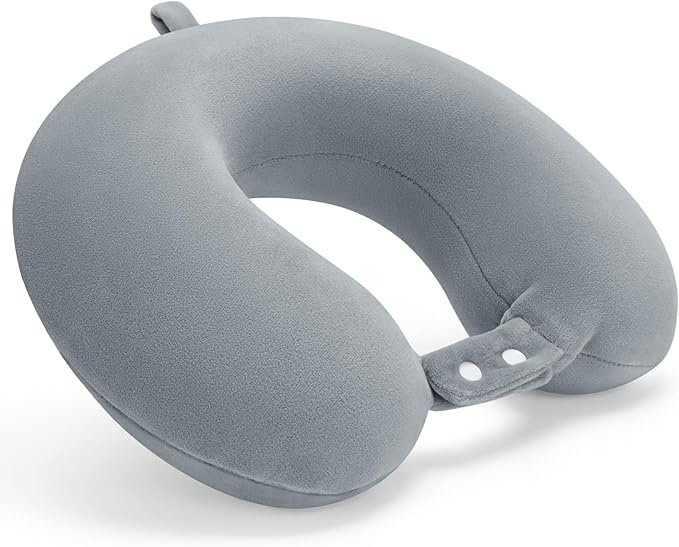
Travel Neck Pillow Airplane, Soft Memory Foam Support Head Neck Chin, with Removale Cover and Adjustable Snap Button, Comfortable Sleeping in Plane Car Train Traveling Office, Light Grey
About This Ergonomic Design for Perfect Support: Our travel neck pillow is designed to fit naturally around your neck and back; it provides 360° support to help keep your neck and head upright, relieving pressure and reducing discomfort while traveling. A better sleeping companion for you while traveling. Upgraded Memory Foam & Washable Cover: urnexttour travel pillow is made of upgraded could-like soft memory foam filler with 5s rebound technology. This flight pillow comes with a cozy cover that has a soft and smooth hand feeling and is not easy to cause deformation, with no pilling. The pillowcase has an invisible zipper for easy removal and washing. You will always get a fresh and clean pillow on your trip. Space Saving & PortableTravel Pillow: Weighing only 0.66 lbs per unit, it is lightweight and easy to carry. With its snap button, this travel pillow can secure it to your carry-on luggage without taking up extra space. It has a hook design to hang anywhere. 4 Snap Buttons Adjustable for Neck & Head & Chin Support: By adjusting the tightness of the buttons, the way of wearing the neck travel pillow can be adjusted to achieve the support of the neck, head and chin. It can be used by people with different neck sizes. A Great Gift Also Perfect Travelling Partner: There's nothing better than to have a good sleep on a long trip. This pillow can provide extra support to protect the neck from pain when you are sitting in the seat on a plane, car, train, or bus. It's also a good idea for home and office when you are watching TV or reading at home, and it helps you fall asleep easier when you take a break after work. You can purchase for your kids, relatives, friends, colleagues, and parents. Perfect as a gift. Overview Brand : urnexttour Special Feature : Travel, Vacuums Color : Light Grey (Without Storage Bag) Size : Adult (11.8"x11.8"x4.0") Fill Material : Memory Foam
Brand: Urnexttour
Category: Health & Beauty > Personal Care > Sleeping Aids > Travel Pillows